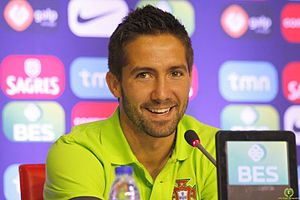
João Moutinho
Felipe João Iria Santos Moutinho er en portugisisk fodboldspiller, der spiller som midtbanespiller hos den engelske Premier League-klub Wolverhampton FC. Han har spillet for klubben siden sommeren 2018. Inden da havde han tilbragt 5 år hos AS Monaco.